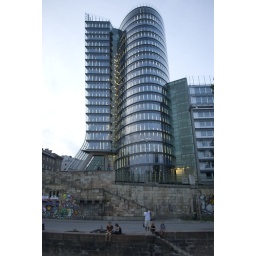
20-floor Uniqa building located along the Canal, lighted facade designed by Licht Kunst Licht.